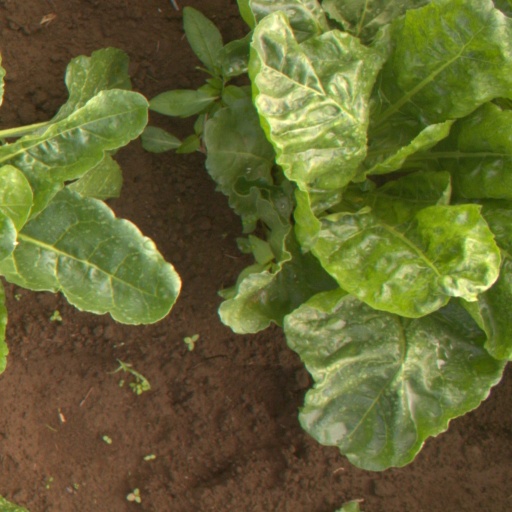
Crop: sugar beet